Immigration detention in the United States

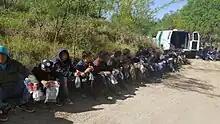
Immigrants apprehended by Rio Grande Valley CBP Agents, 2016

Often, undocumented aliens or individuals lacking legal permission to enter, or remain, in the United States, when apprehended at the U.S. border are detained and placed in removal proceedings in front of an immigration judge. These individuals may include refugees seeking asylum. Under Section 235(b)(2) of the Immigration and Nationality Act, if an individual stopped at the border is believed to be an undocumented immigrant or a threat to national security, they are considered "inadmissible" and classified as an "arriving alien." Individuals detained at the border are only released on a case-to-case basis by the authority of ICE officials.